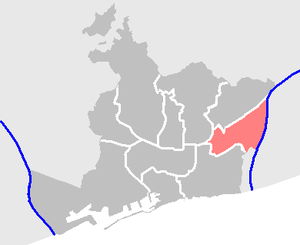
Le district de Sant Andreu est l'un des dix districts de la ville de Barcelone.